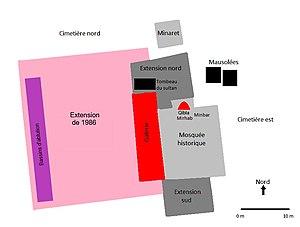
Schéma de la mosquée de Tsingoni (Mayotte), avec les extensions successives et les mausolées shiraziens. Document réalisé à partir d'un schéma de la Direction des affaires culturelles de Mayotte présent dans l'exposition à l'intérieur du musée (2017).
La mosquée de Tsingoni est une mosquée française située à Tsingoni sur la Grande-Terre de Mayotte. Remontant au moins au XVIᵉ siècle, elle est la plus vieille mosquée en activité de France.